Marshfield, Wisconsin

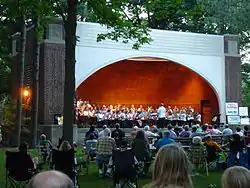
A summer concert of the Marshfield Civic Band at the Columbia Park Band Shell, 2012

Marshfield has a local community arts facility, Chestnut Center for the Arts, and is the home of the New Visions Art Gallery, located in the Marshfield Clinic. The Vox Concert Series brings music performers from across the country to Marshfield. In addition, the local UW campus hosts artists in its art gallery.